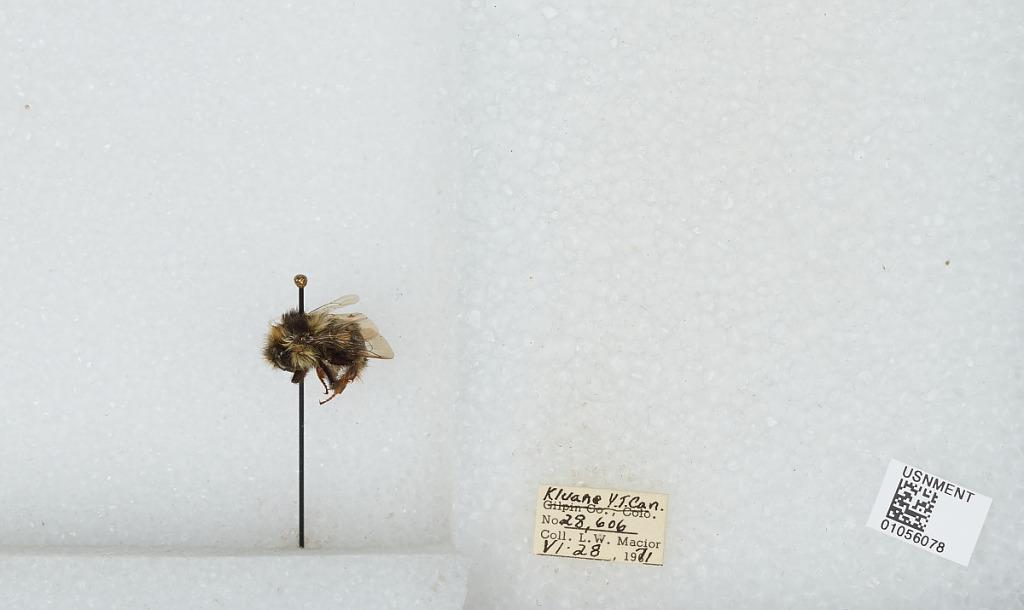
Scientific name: Bombus bifarius nearcticus
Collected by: L. Macior
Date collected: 1971-6-28
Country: Canada
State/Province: Yukon Territory
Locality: Kluane
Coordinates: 60.75, -139.5